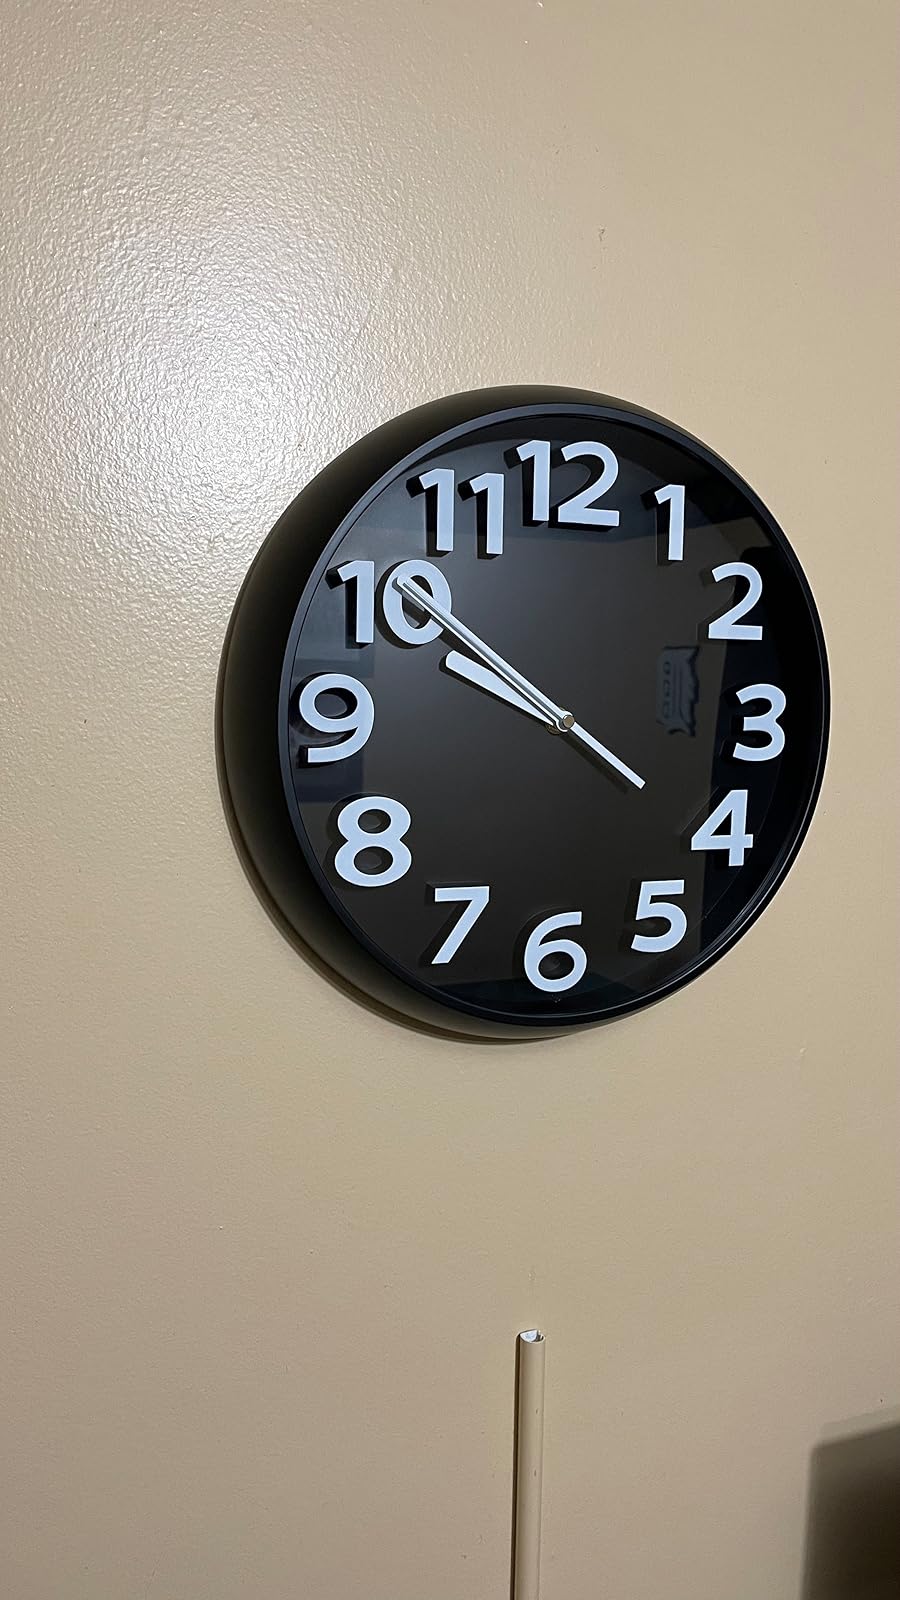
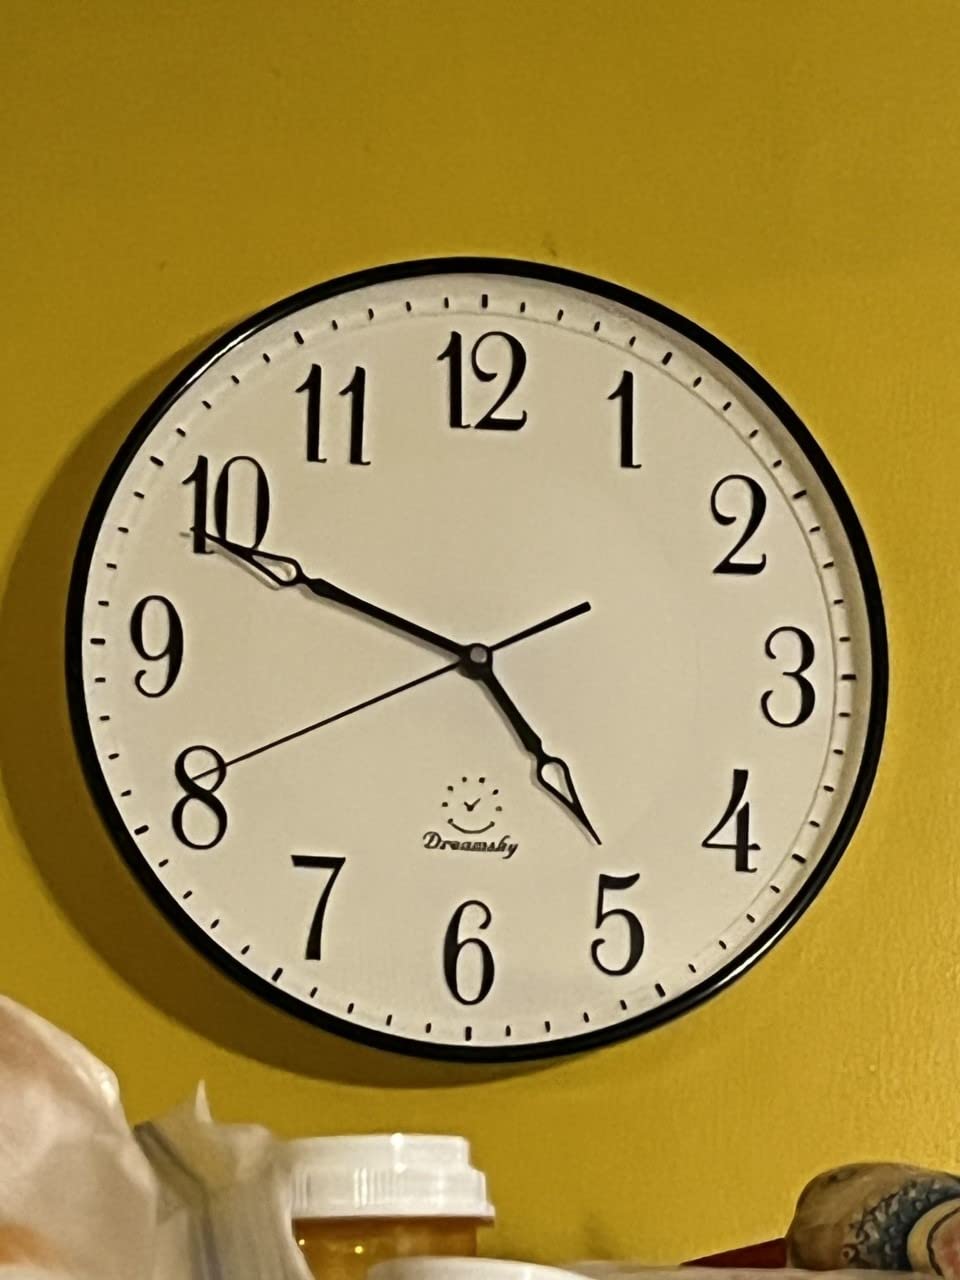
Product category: clock
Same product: no